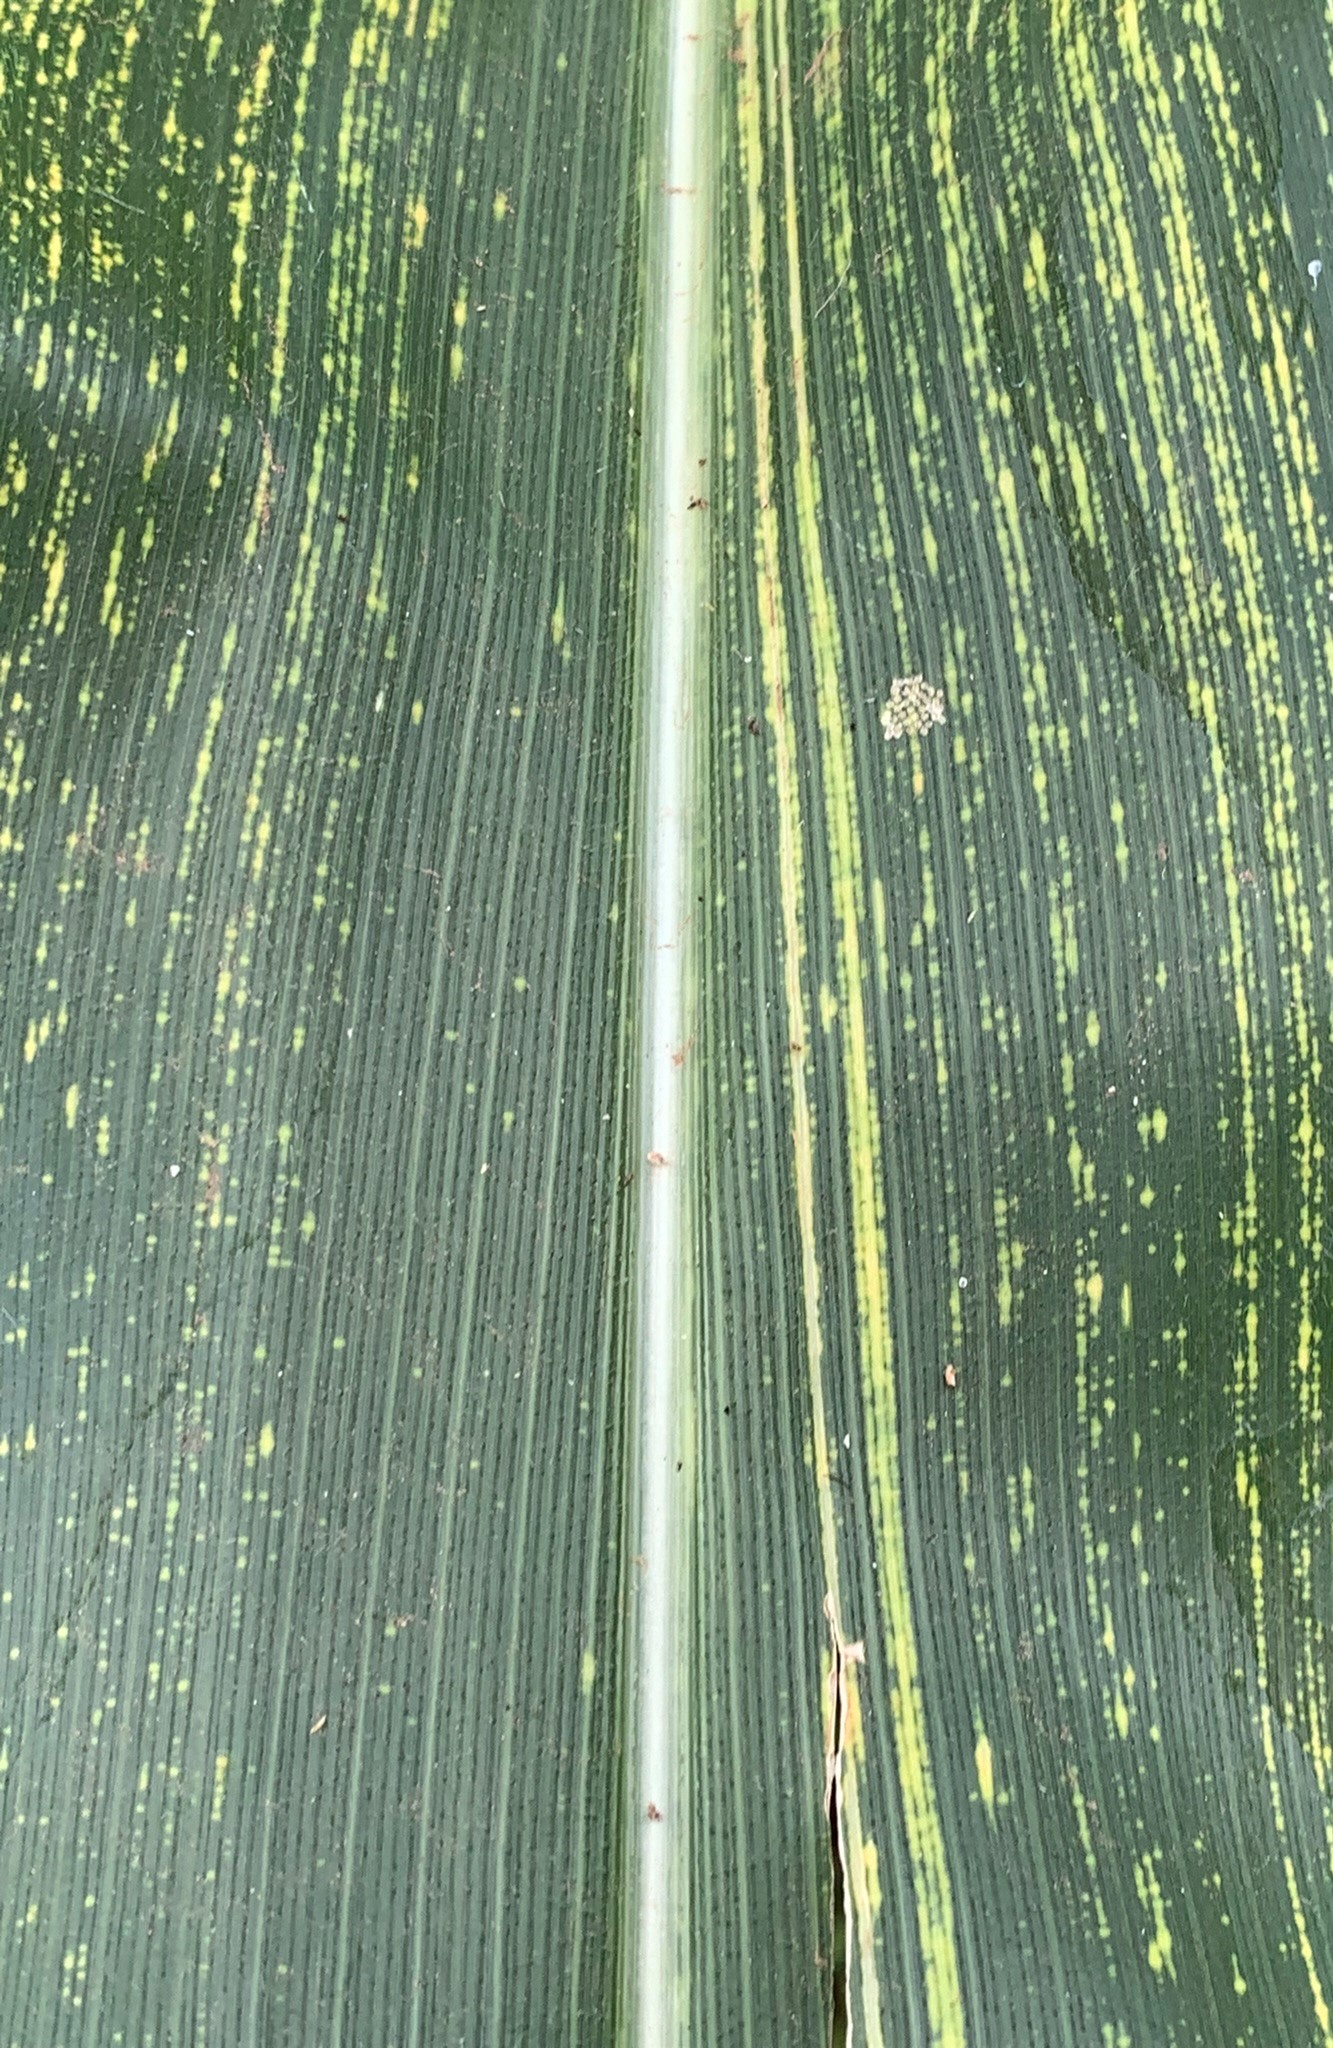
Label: MSV